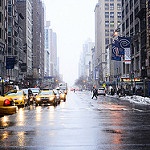
Label: street